Kathir (actor)

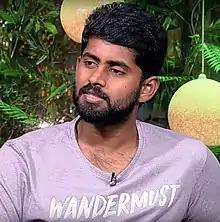

Kathir is an Indian actor who appears in Tamil language films. He made his breakthrough by playing the lead role in "Madha Yaanai Koottam" (2013) and gained critical acclaim for his performance in "Kirumi" (2015), "Vikram Vedha" (2017), "Pariyerum Perumal" (2018) and "Sigai" (2019). In 2022, he starred in the Prime Video thriller series "".